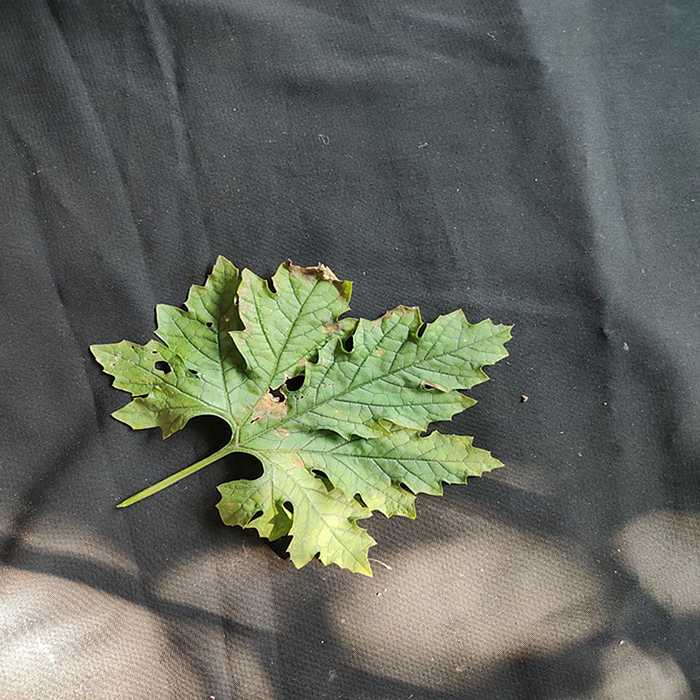
Plant: Bitter Gourd
Label: Downey mildew